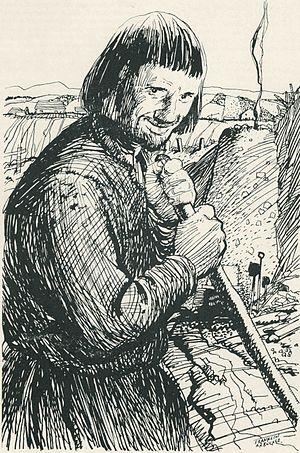
Robert de La Berge, né le 24 mai 1638 à Colomby-sur-Thaon et mort le 12 avril 1712 à Château-Richer, est un des pionniers de la Nouvelle-France en 1658. Il est l'ancêtre de presque tous les variantes de son nom en Amérique du Nord. Ses descendants ont eu des positions importantes au sein de l'industrie, de l'église et des États canadiens et américains. Plusieurs se sont établis sur la rive-sud de Montréal.